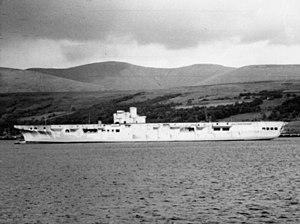
Cet article contient la liste des porte-avions de la Royal Navy.
L'INS Vikrant (R 11) est un porte-avions léger indien, sixième et dernier de la classe Majestic britannique, qui fut le premier porte-avions de la Marine indienne, en service de 1961 à 1997. Ce porte-avions a originellement été commandé par la Royal Navy en 1942 sous le nom HMS Hercules, mais sa construction fut suspendue en 1946. Acheté par l’Inde en 1957, il dut être achevé avant qu’il n’entre en service dans sa marine en 1961. Désarmé en 1997, il devient navire musée à Bombay jusqu’à sa fermeture en 2012 pour des raisons de sécurité. Après plusieurs tentatives de préservation infructueuses, le Vikrant est finalement ferraillé entre fin 2014 et 2015.